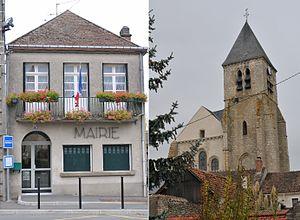
Assemblage de deux photos (mairie et église Saint-Étienne) de Briarres-sur-Essonne, Loiret, France
Briarres-sur-Essonne est une commune française, située dans le département du Loiret en région Centre-Val de Loire.